Temecula, California

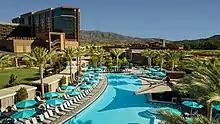
The Pechanga Resort Casino

In 2002, the Pechanga Band of Luiseño Indians opened the $262 million Pechanga Resort Casino outside of the city limits. It employs 5,000 people and is Temecula Valley's largest employer.